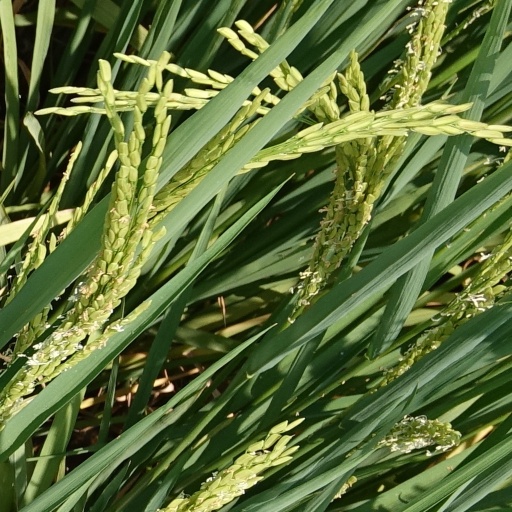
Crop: rice